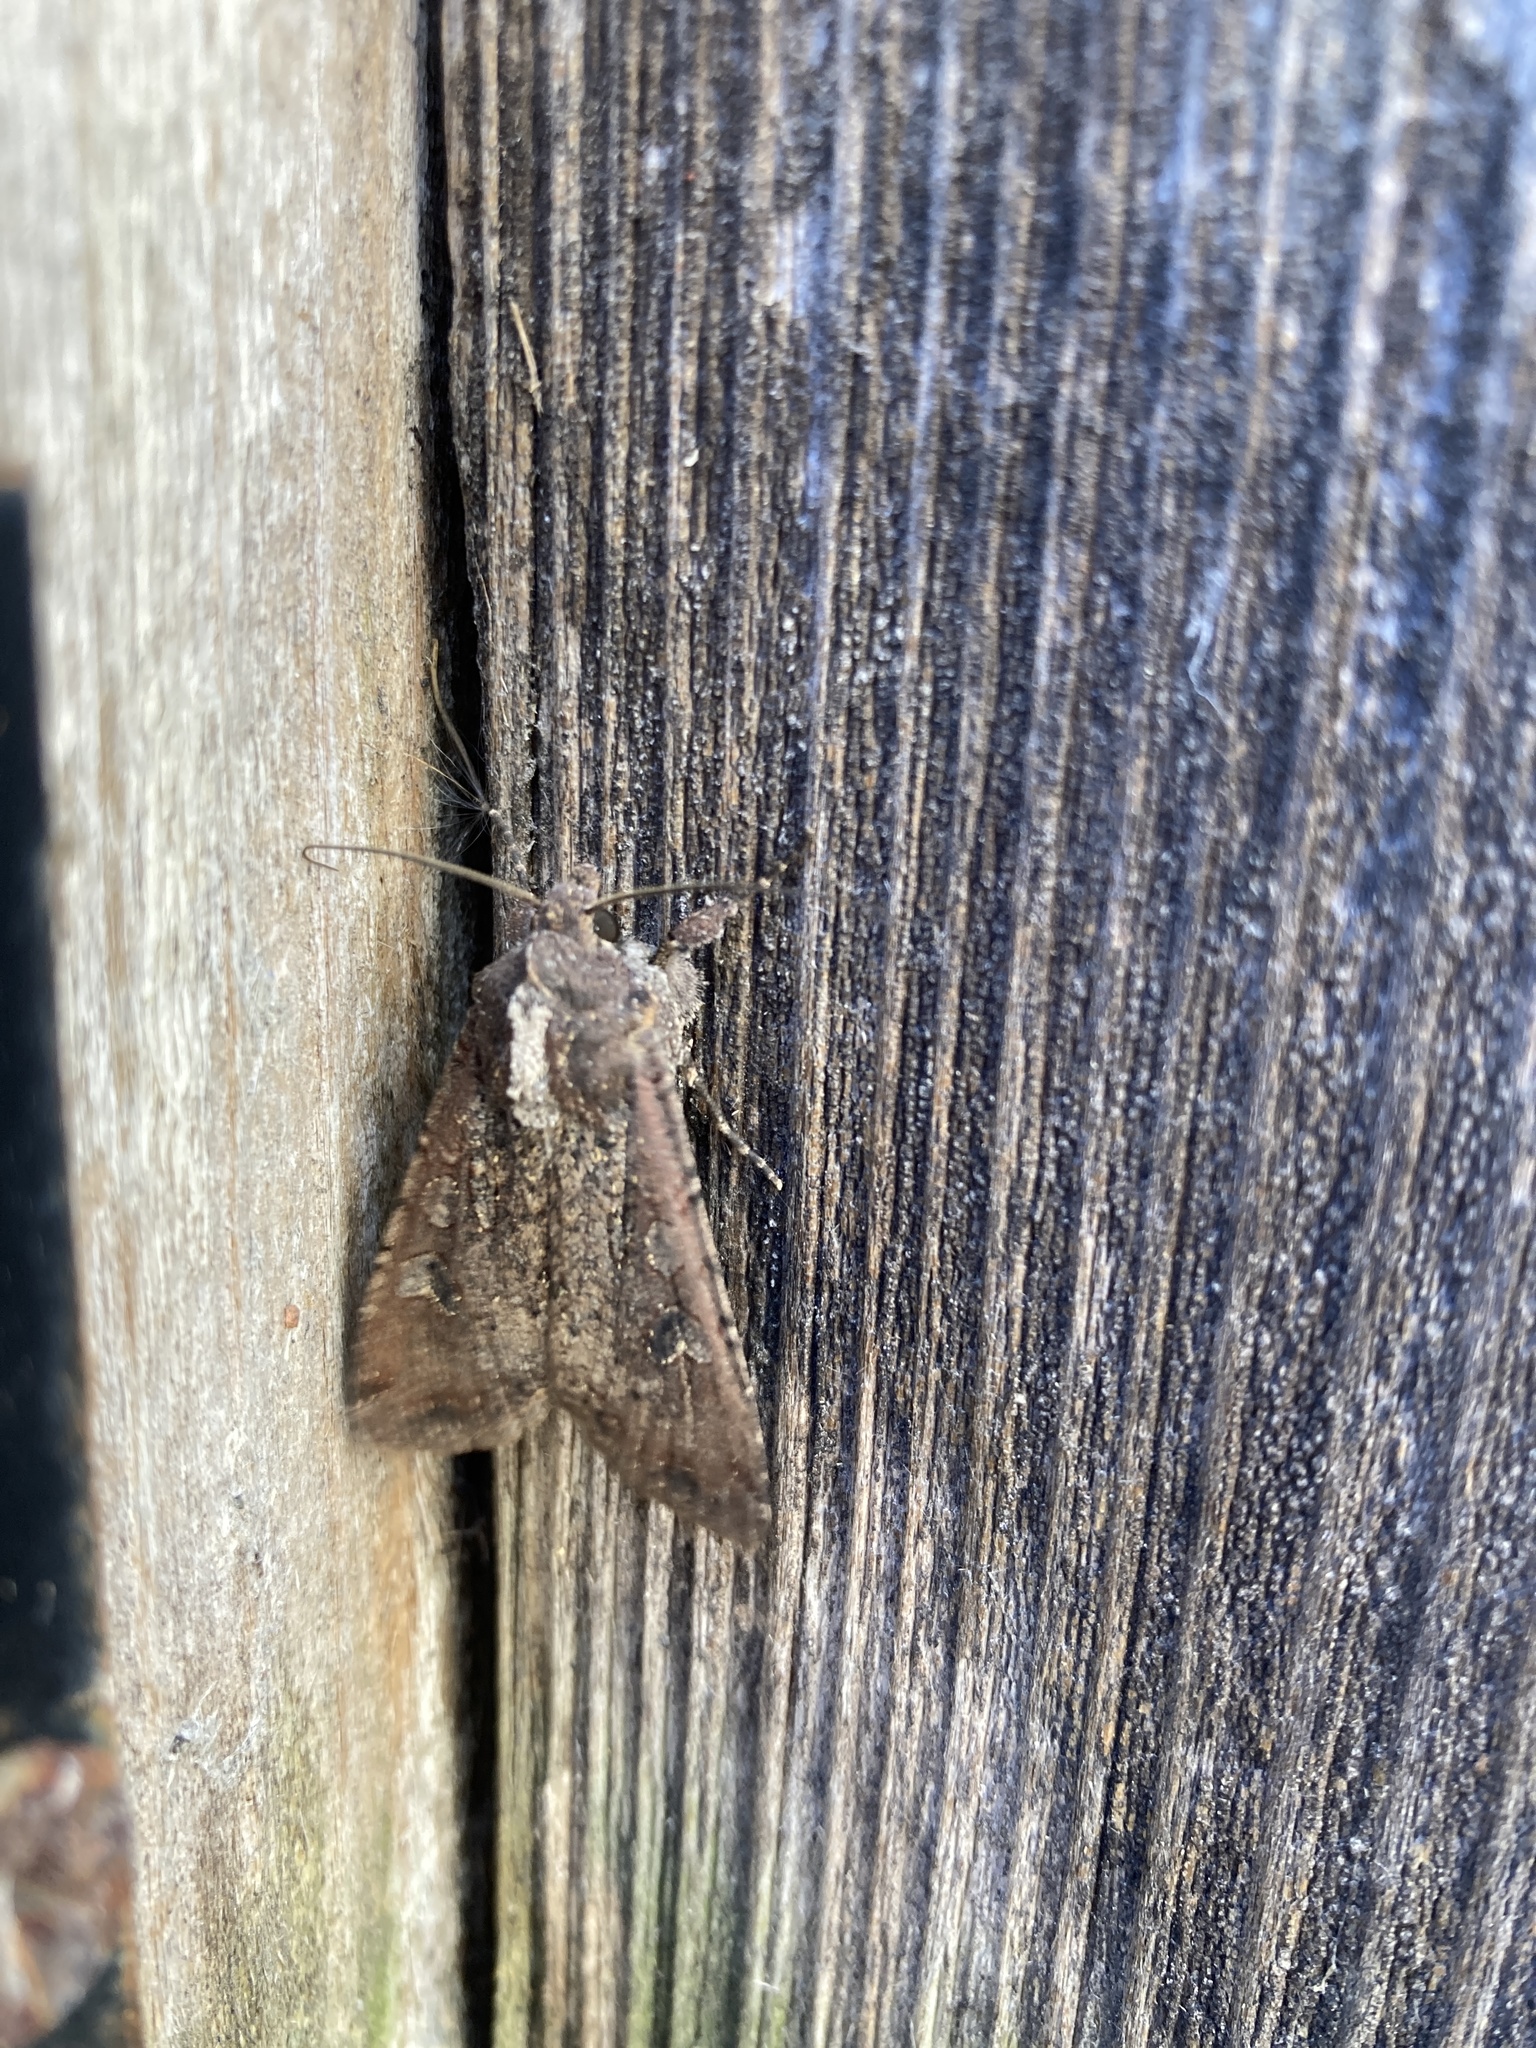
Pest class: cutworms